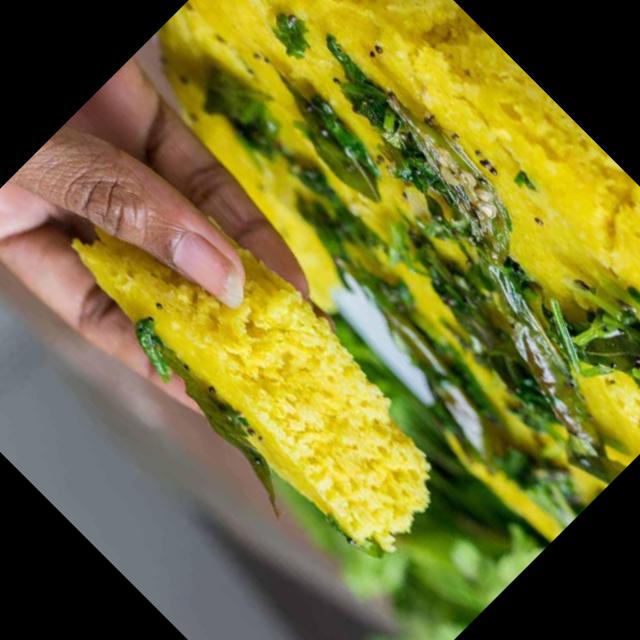
Dish: dhokla